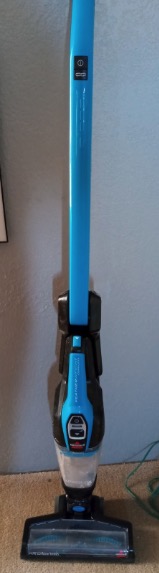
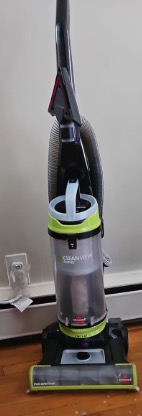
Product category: items_vacuum
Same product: no